Nothing Personal (1995 film)

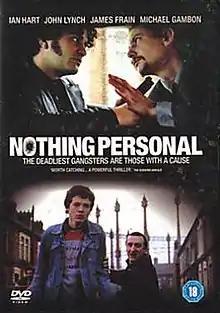

Nothing Personal is a 1995 Irish-British drama film written by Daniel Mornin and directed by Thaddeus O'Sullivan.